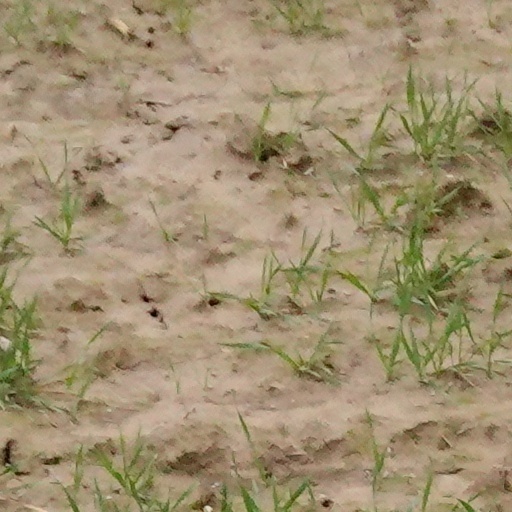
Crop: wheat